Joey Hunt

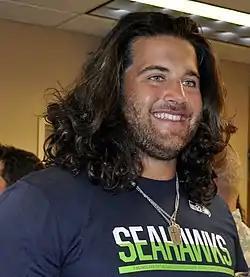
Hunt with the Seattle Seahawks in 2016

Joey Hunt (born February 22, 1994) is an American professional football center. He was selected by the Seattle Seahawks in the sixth round of the 2016 NFL draft. He played college football at TCU.